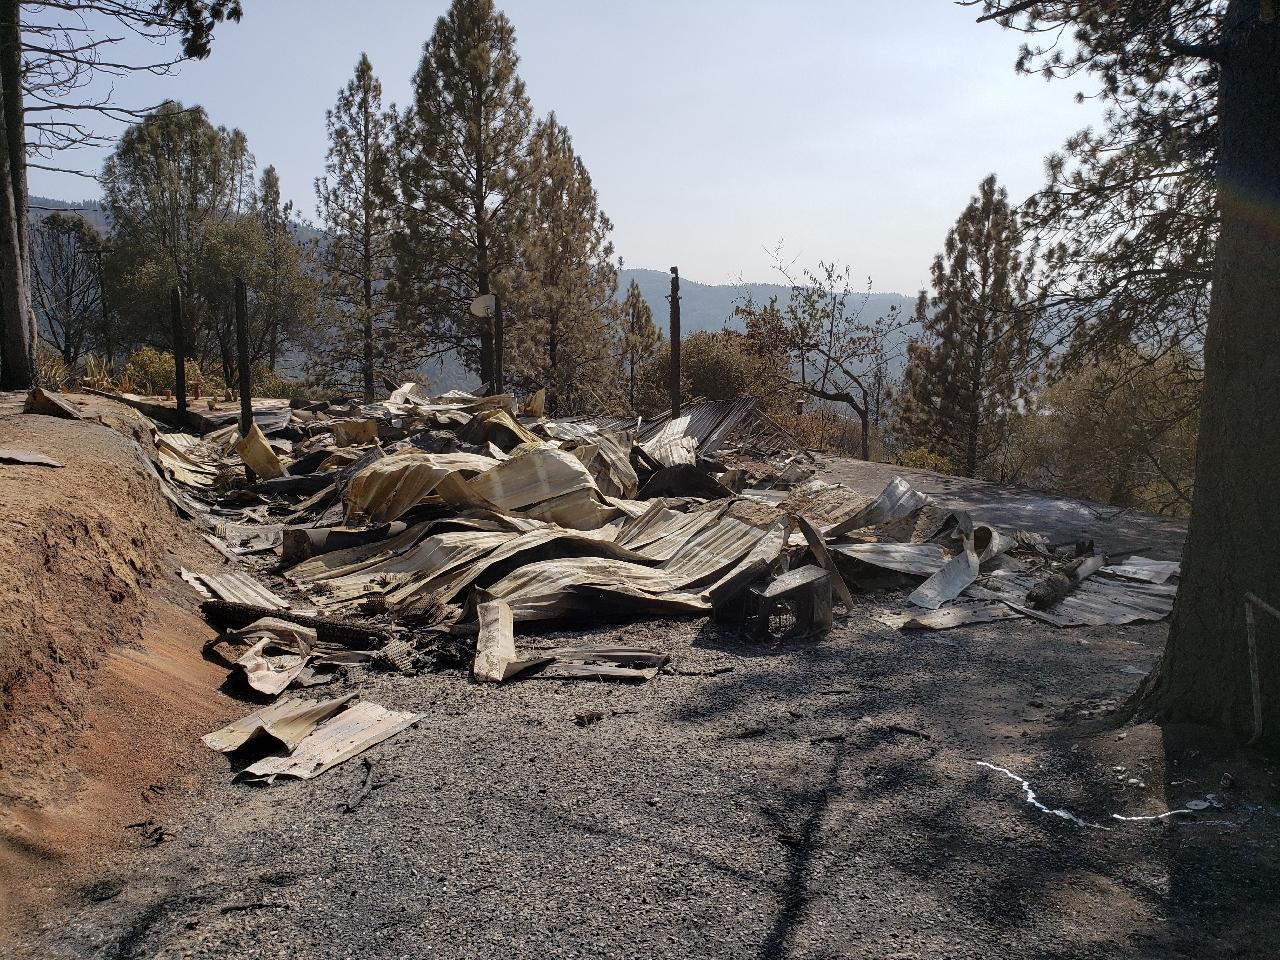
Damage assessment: destroyed